A Movie Trip Through Filmland

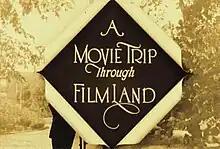
Opening title card of the film.

A Movie Trip Through Filmland is a 1921 American silent film directed by Paul Fenton.